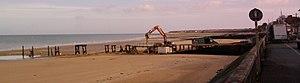
Grandcamp-Maisy est une commune française, située dans le département du Calvados en région de Normandie entre les plages d'Utah Beach et Omaha Beach, peuplée de 1 563 habitants.